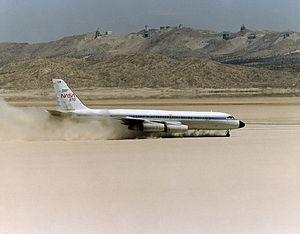
L'économie de la Californie représente 14,5 % du PIB des États-Unis en 2018, niveau qui ferait de cet État, s’il était indépendant, la 5ᵉ puissance économique mondiale.